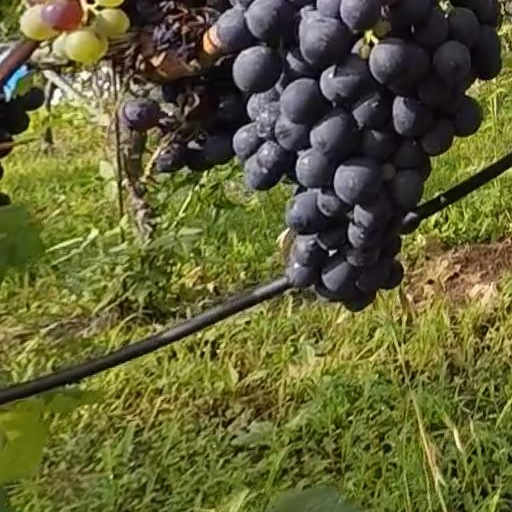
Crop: grape